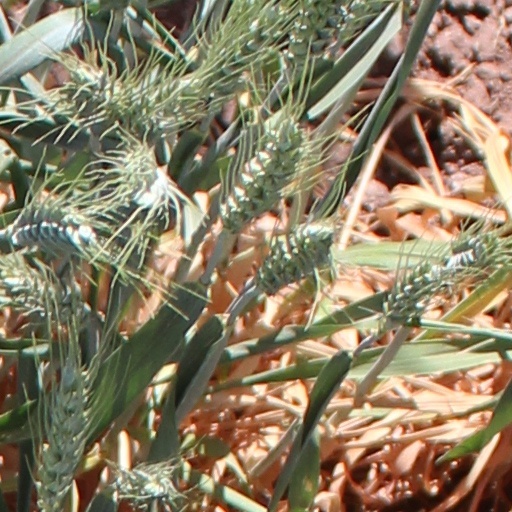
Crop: wheat